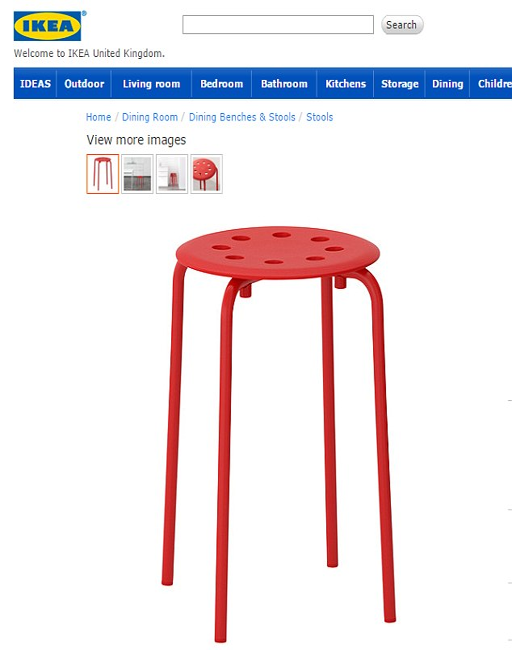
person bought the stool to help him shower as he suffers from a knee injury